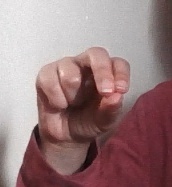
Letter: gaaf